End of Basque home rule in France

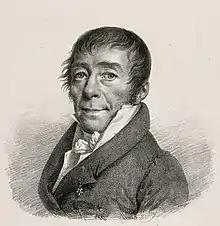
Dominique J. Garat, last representative of Labourd and chief official in Paris

In 1789, estates representatives were called to the Jeu de Paume in Paris by King Louis XVI. It was attended by the Basque deputies, six per district. In January 1790, a clean-sweep administrative design was put forward in the National Assembly that superseded Basque home rule. The new ideological design abolished all ethnic or traditional bonds, with the new Lower Pyrenees department Basques merging Bearn and the Basque districts into one single administrative unit, where Basques remained a minority.